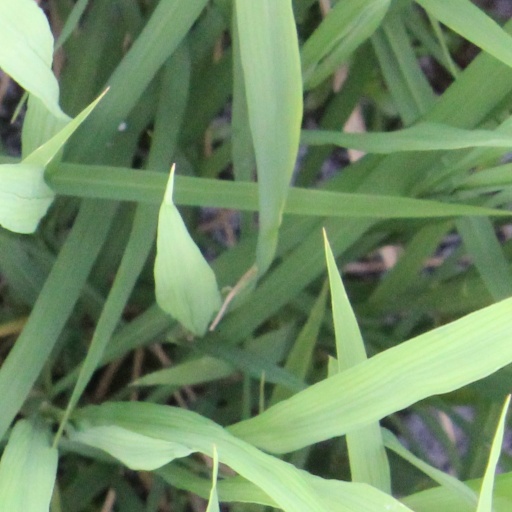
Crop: rice